Kokanee salmon

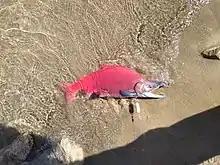
Typical example of a landlocked freshwater male kokanee salmon during the spawn

The typical lifecycle of the kokanee is similar to that of other salmon. They are born in a stream and migrate down to a lake where they spend most of their adult lives. Kokanee typically live for four years in a lake before heading back to spawning grounds to spawn and die. However, population longevity can vary between two and seven years. A kokanee can spawn in a variety of different times called runs. Individual populations can have multiple runs associated with the kokanee in a lake and occur from August to February. Some kokanee have been seen spawning in April. The female kokanee creates a nest called a redd. She then lays around 1,000 eggs, depending on food availability. Eggs hatch within 110 days, and the juveniles swim out to the lake.